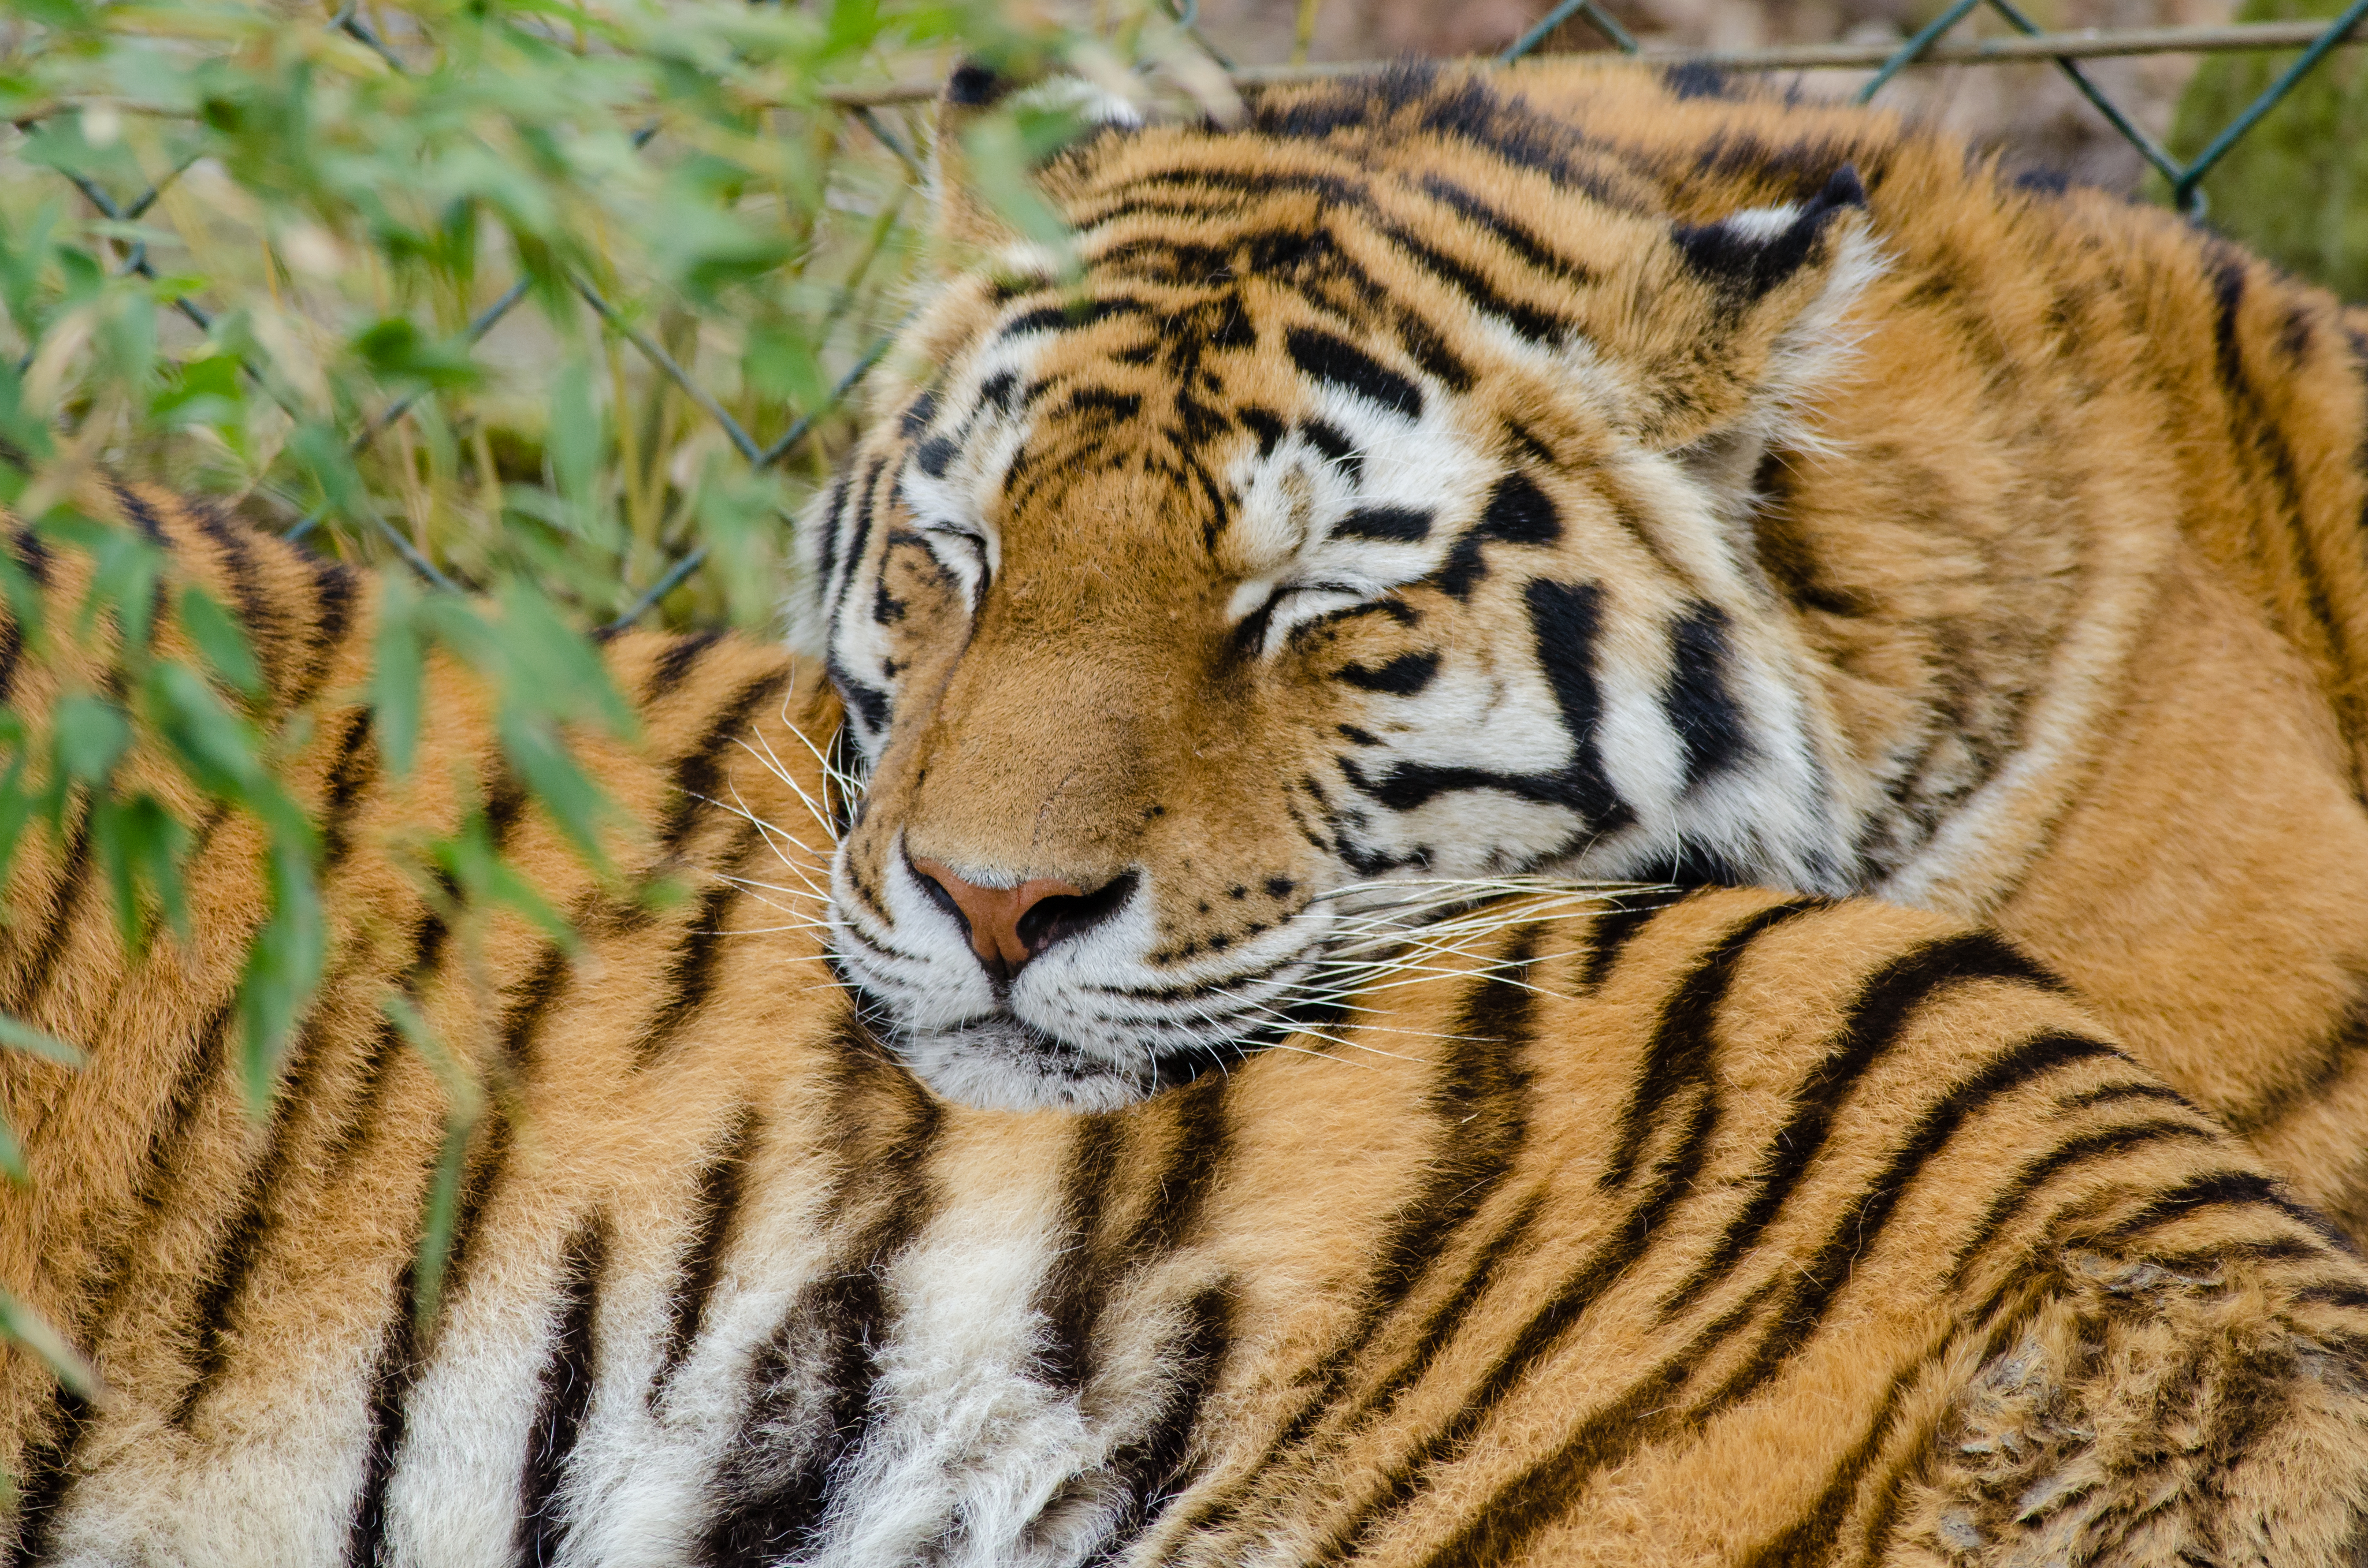
animal, wildlife, zoo, cat, feline, mammal, predator, fauna, whiskers, tiger, vertebrate, germany, deutschland, katze, tierpark, sibirischer, siberian, panthera, tigri, carnivore, big cats, cat like mammal